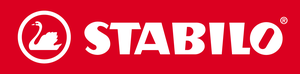
Stabilo est l'un des principaux fabricants d’instruments d’écriture en Europe. Société historique du groupe familial allemand Schwan-Stabilo Schwanhäusser GmbH and Co, elle est aujourd'hui présente dans près de 130 pays et emploie plus de 1 300 personnes dans le monde. Du célèbre surligneur Stabilo Boss au feutre Pen 68, en passant par le stylo-feutre point 88, Stabilo a historiquement mis l'innovation au cœur de son développement.